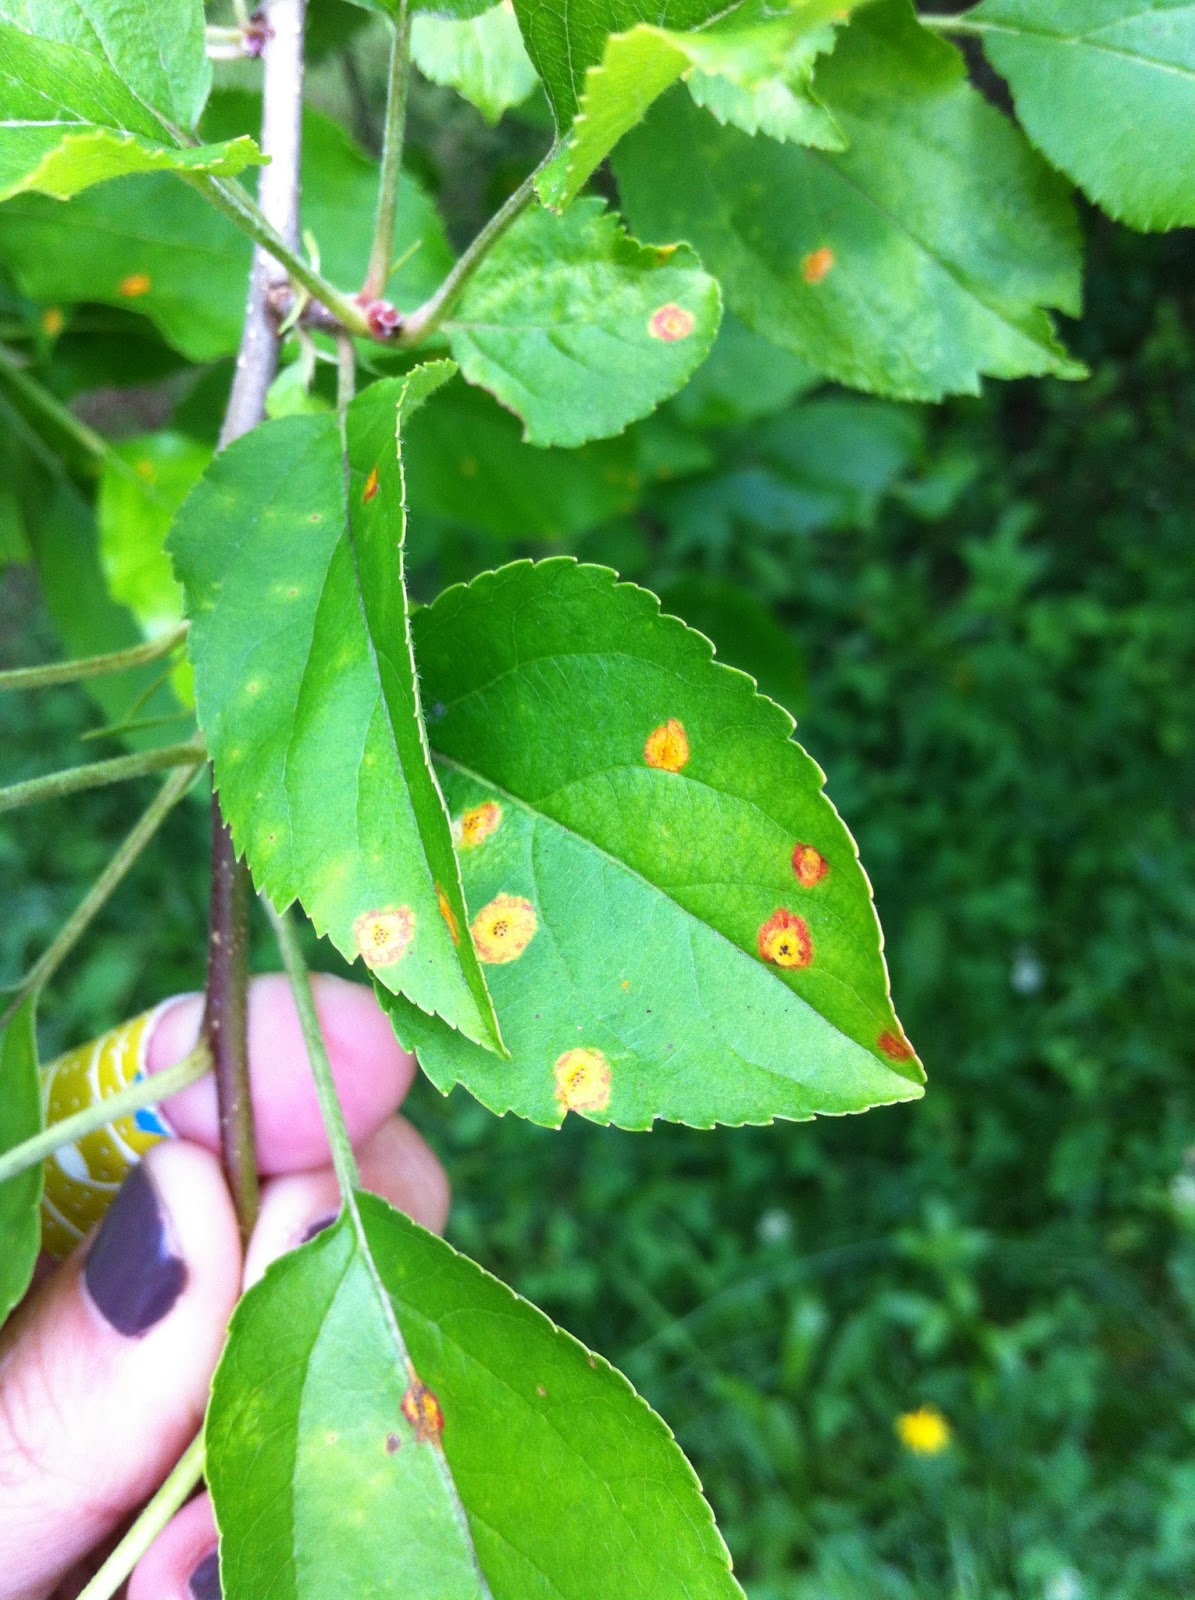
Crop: apple
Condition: rust